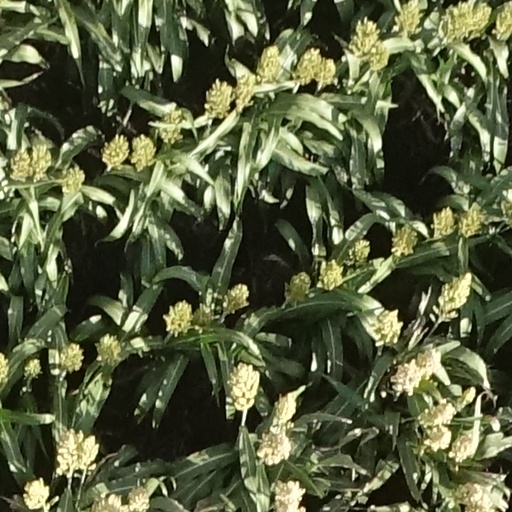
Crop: sorghum